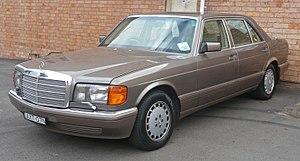
La Mercedes-Benz W126 a été une des séries haut de gamme fabriqués par la marque automobile allemande Mercedes-Benz.
La Mercedes-Benz Classe S est une limousine de luxe produite par Mercedes-Benz qui est maintenant une division de Daimler. Le nom « Classe S » provient du mot allemand Sonderklasse qui signifie « classe spéciale » dont elle est l'abréviation.
Les voitures de tourisme Mercedes-Benz font partie de la division Mercedes-Benz Cars et de Daimler.